Émile Friant

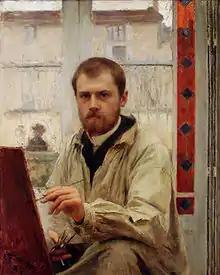
Self-portrait, 1887

Friant was born in the commune of Dieuze. He exhibited paintings throughout his lifetime at the Paris Salon.